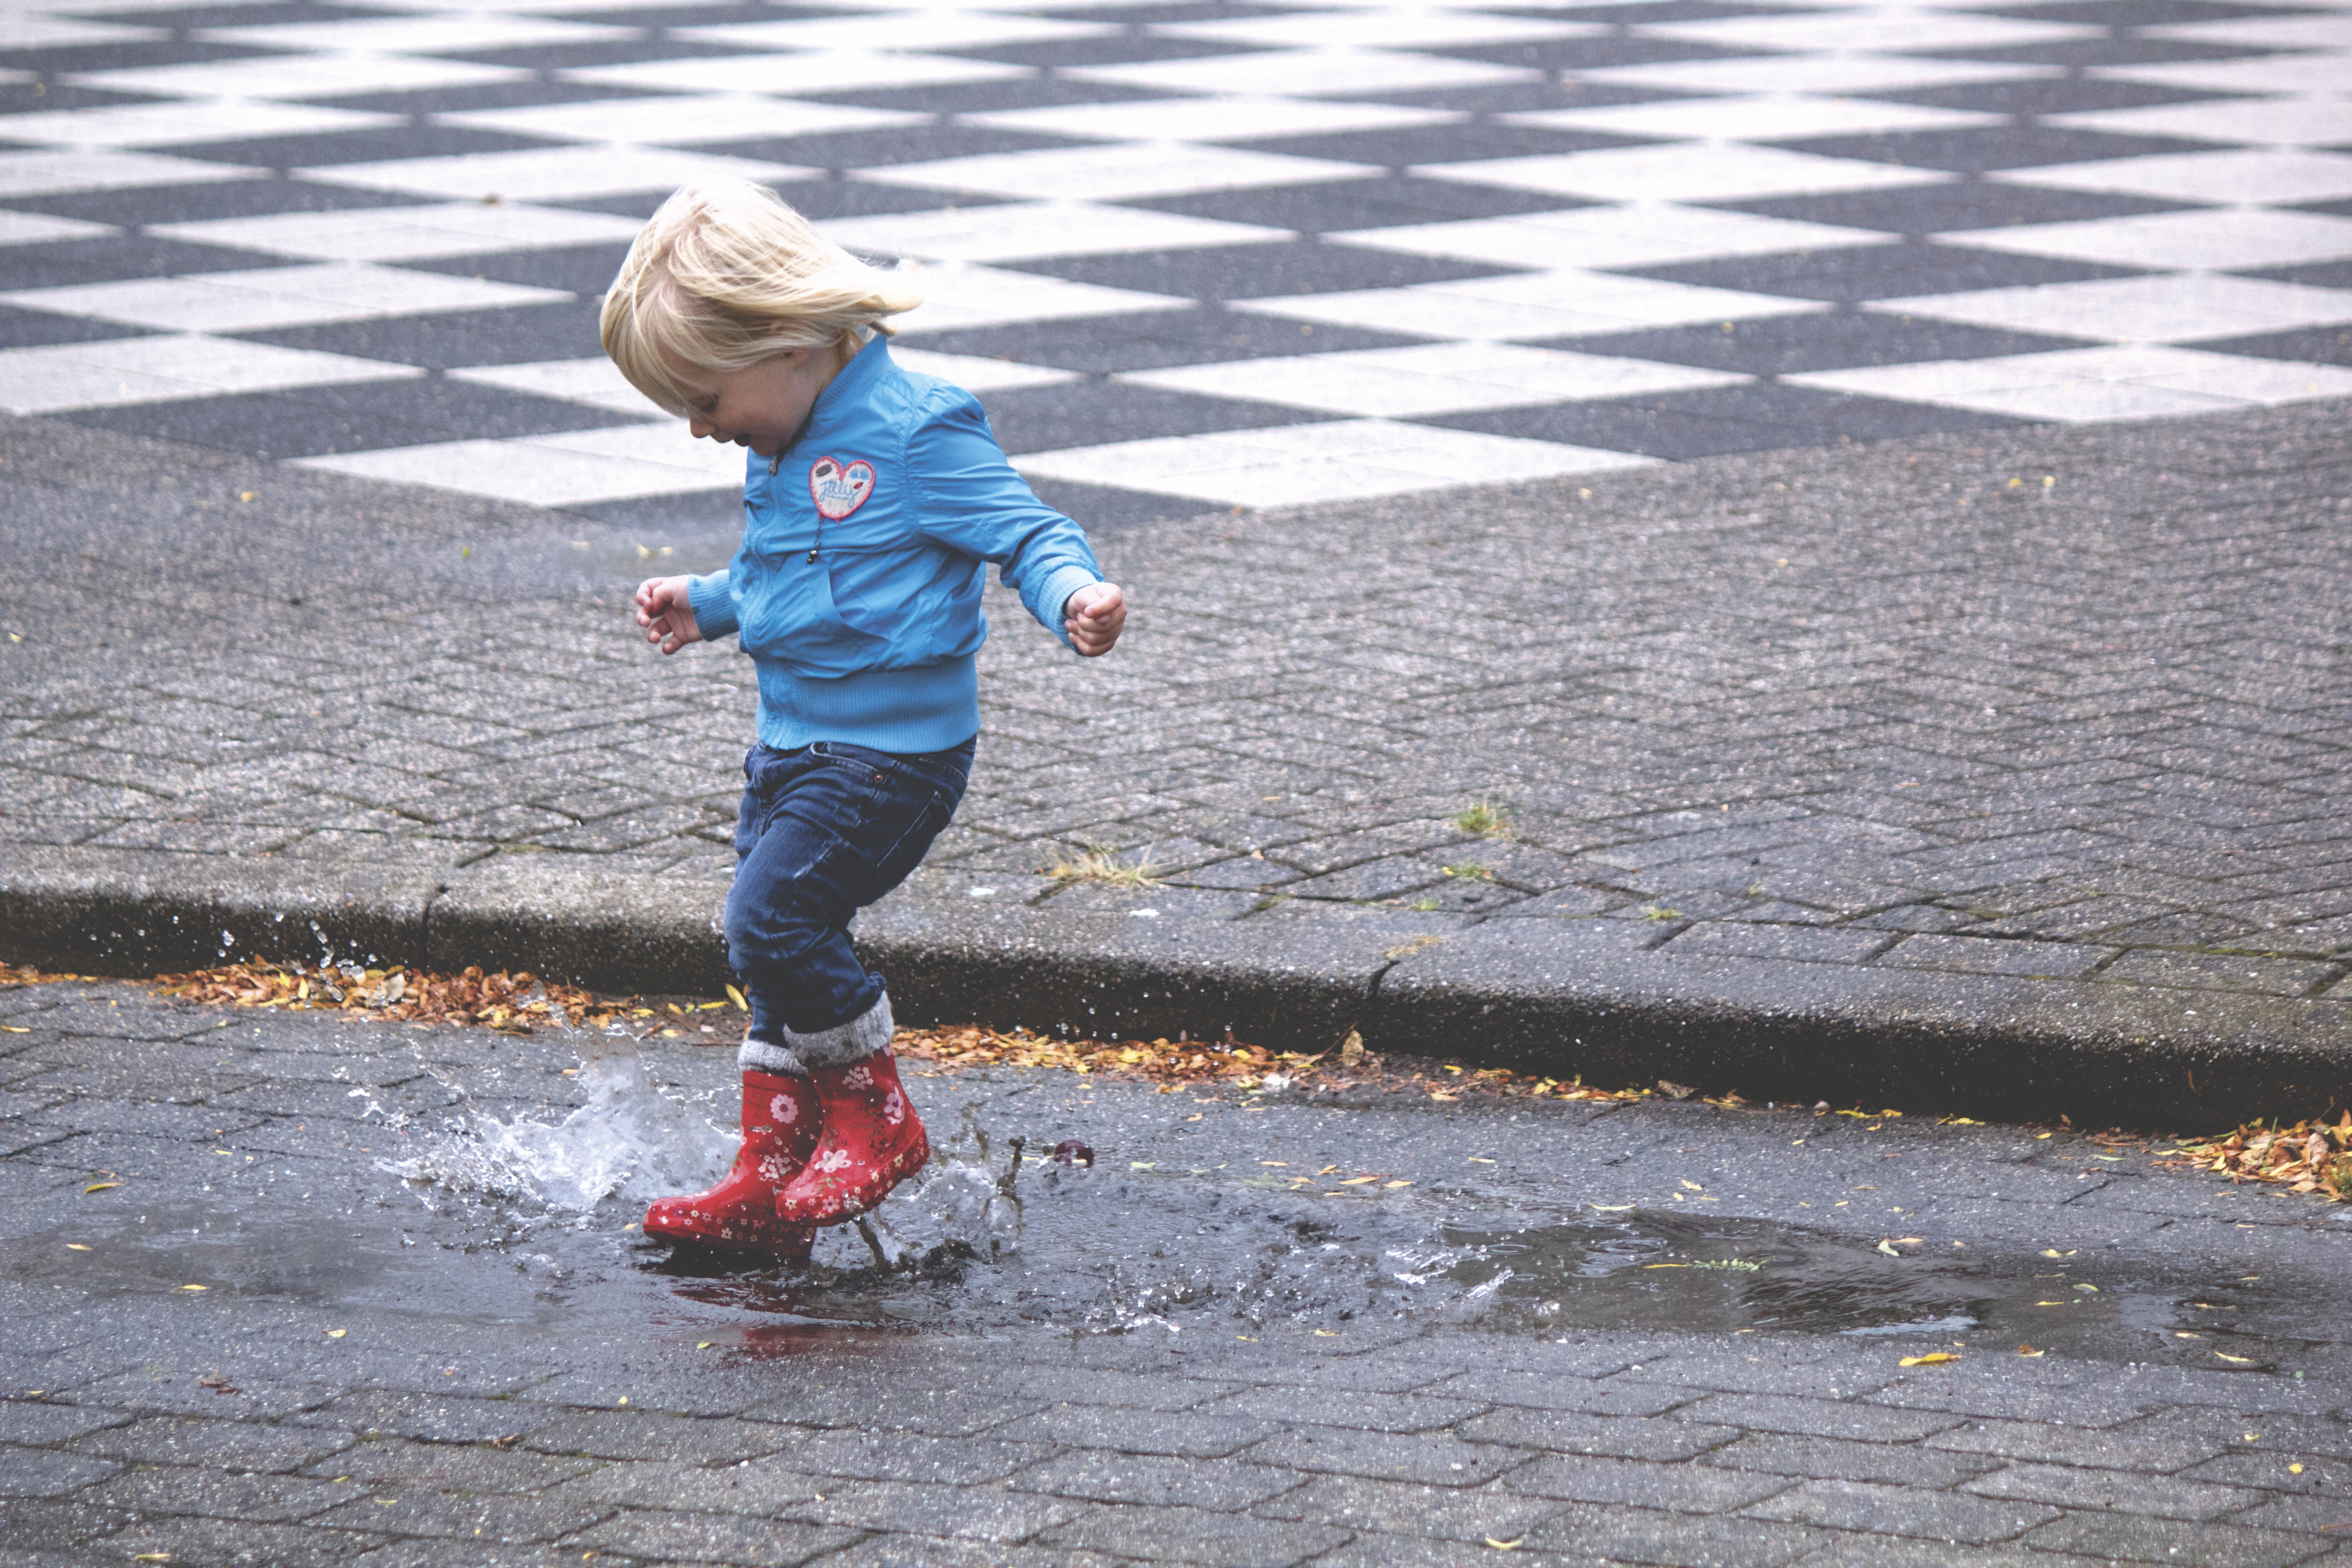
water, rain, jump, asphalt, jumping, splash, puddle, child, splashing, toddler